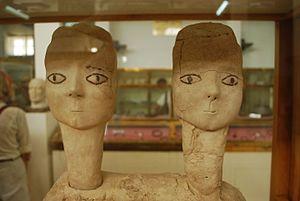
Les statues d'Ain Ghazal, au Musée archéologique de Jordanie (Citadelle d'Amman). العربية: أحد القطع الأثرية الموجودة في عين غزال-الأردن، حيث تمثل هذه القطعة أحد التماثيل ذات الرأسيين المحفورة يدويا التي كانت تعبر عن الروح الفنية والإهتمام الفني في حقبة ما قبل الفخارية، تم إلتقاط الصورة بطريقة مقربة لتوضيح ملامح الوجه وطريقة حفره
Le site archéologique de 'Ain Ghazal est un site néolithique localisé au nord-ouest de la Jordanie, en périphérie d'Amman. Occupé du Néolithique précéramique B à la période Yarmoukienne, soit d'environ 8 300 av. J.C. à 5 800 av. J.C., d'une surface de 15 hectares, ce site est l'un des plus grands établissements préhistoriques connus au Proche-Orient. 'Ain Ghazal est particulièrement réputé pour la découverte de statues modelées avec de la chaux.